V-Rally 3

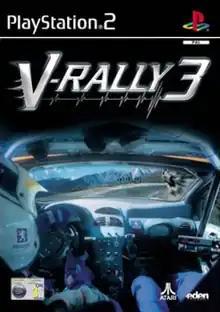
European PlayStation 2 cover art

V-Rally 3 is a racing video game developed by Eden Studios and published by Infogrames Europe. It is the sequel to "V-Rally 2" (1999), and was released for the PlayStation 2 and Game Boy Advance platforms in 2002, and ported to the Xbox, GameCube, and Microsoft Windows in 2003. The game received favorable reviews, and was followed by "V-Rally 4" in 2018.